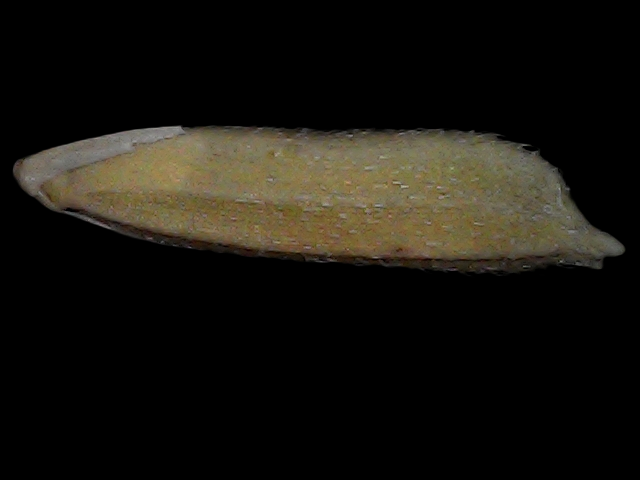
Rice variety: Bd87